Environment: real
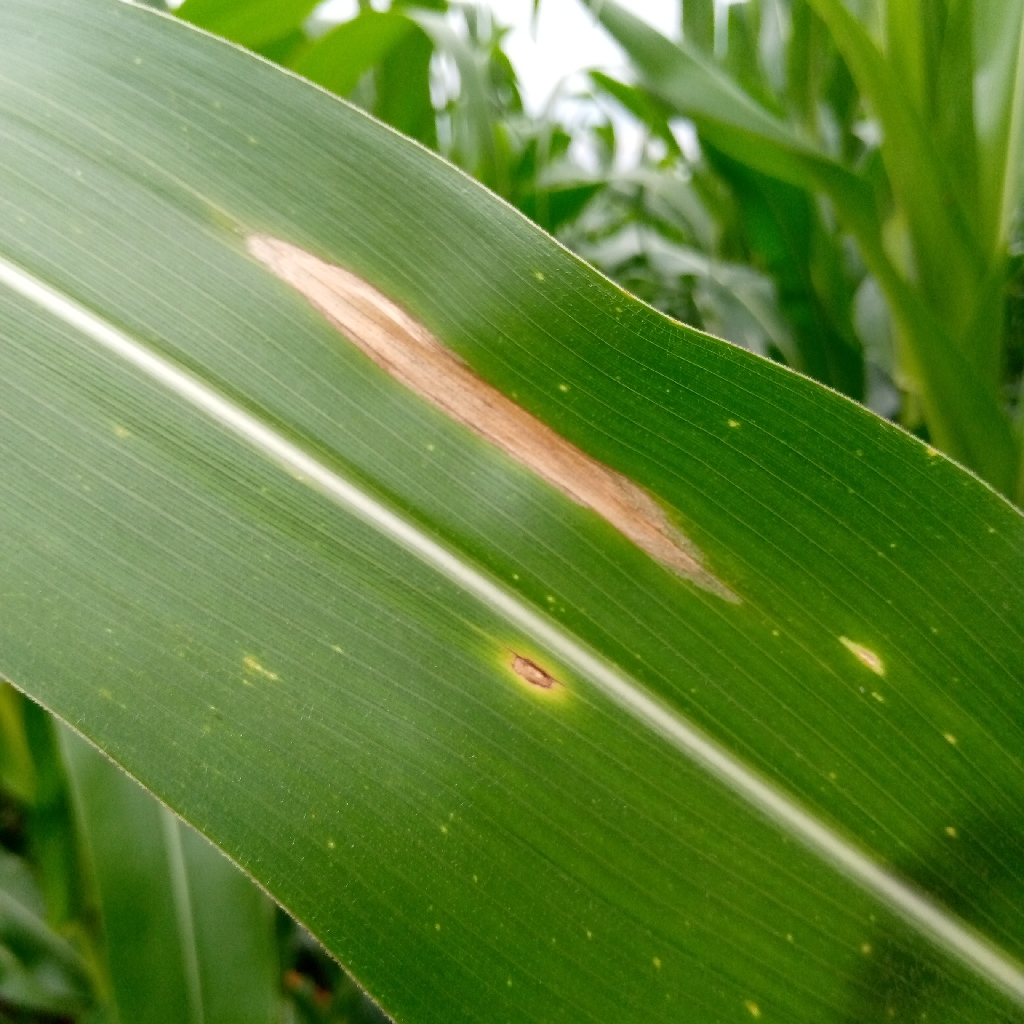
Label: northern_corn_leaf_blight